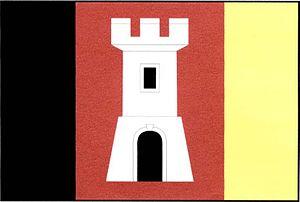
Orlík nad Vltavou ou simplement Orlík est une commune du district de Písek, dans la région de Bohême-du-Sud, en République tchèque. Sa population s'élevait à 271 habitants en 2020.